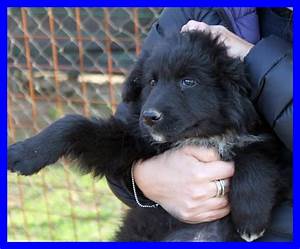
Label: dog